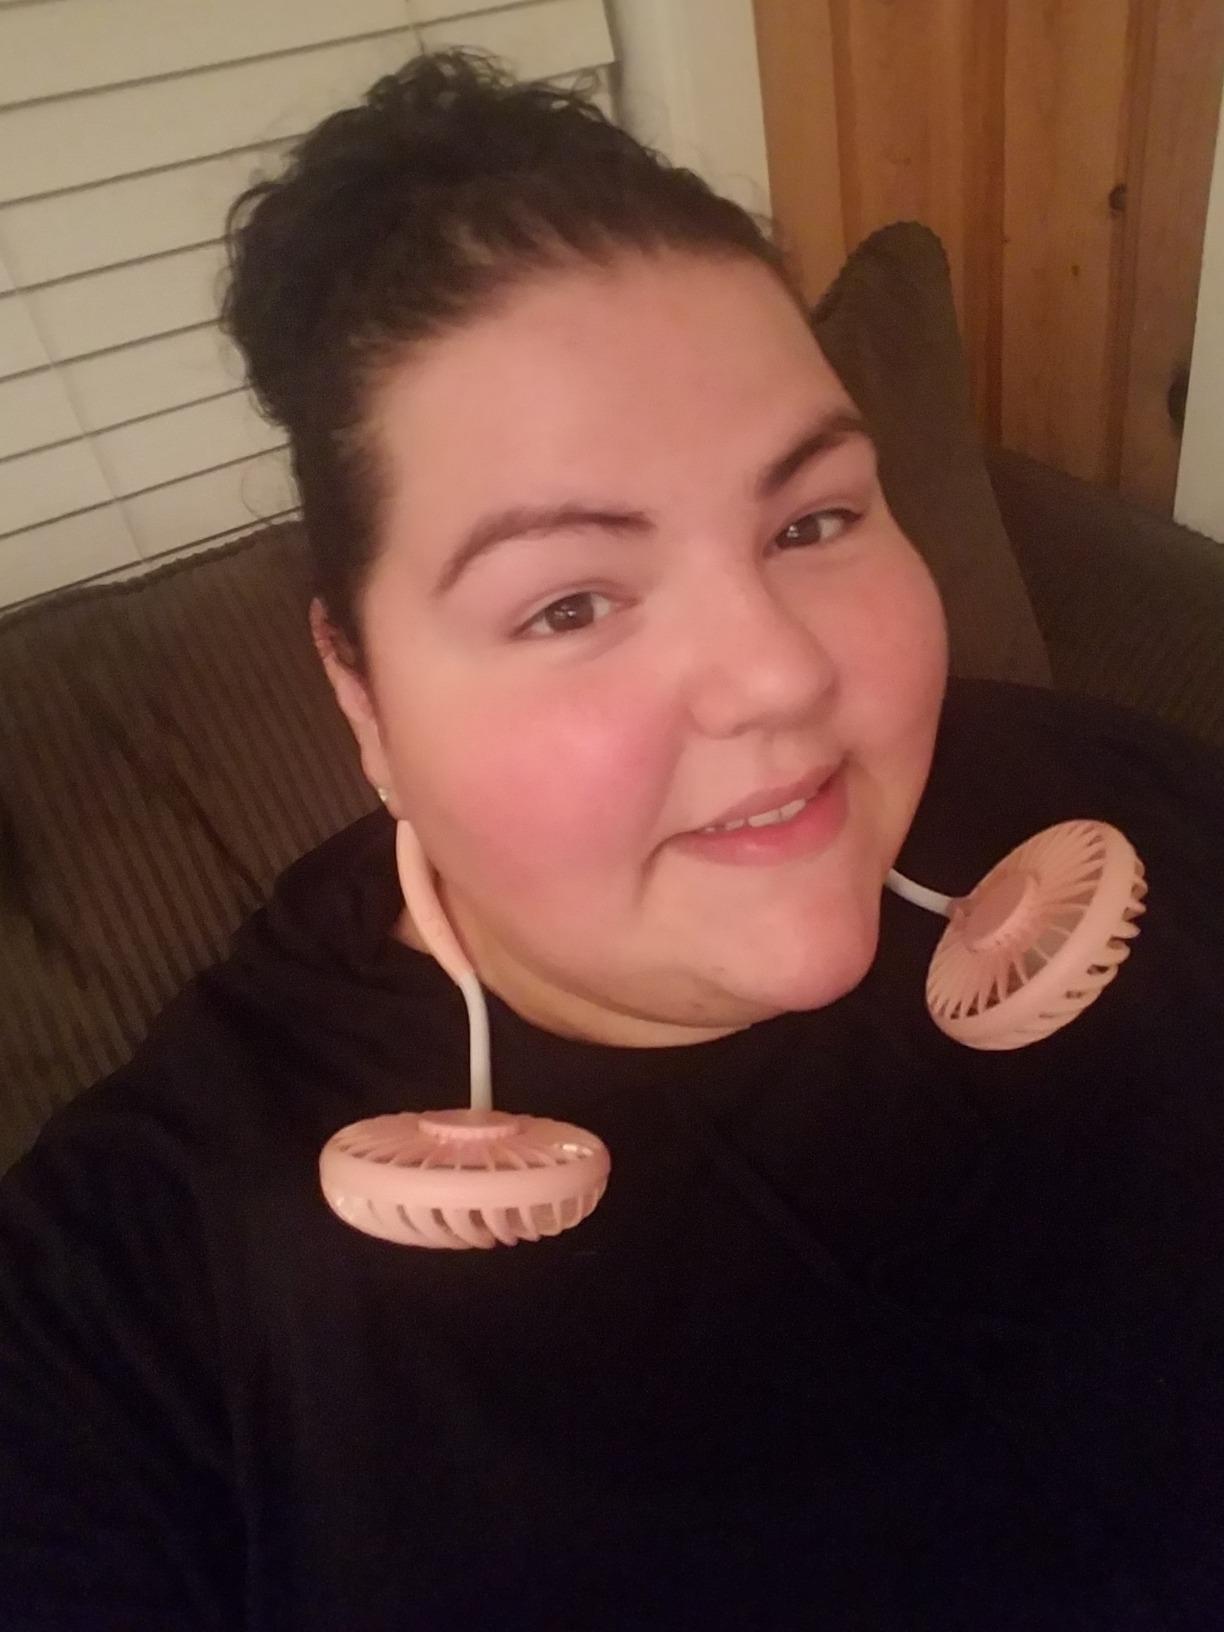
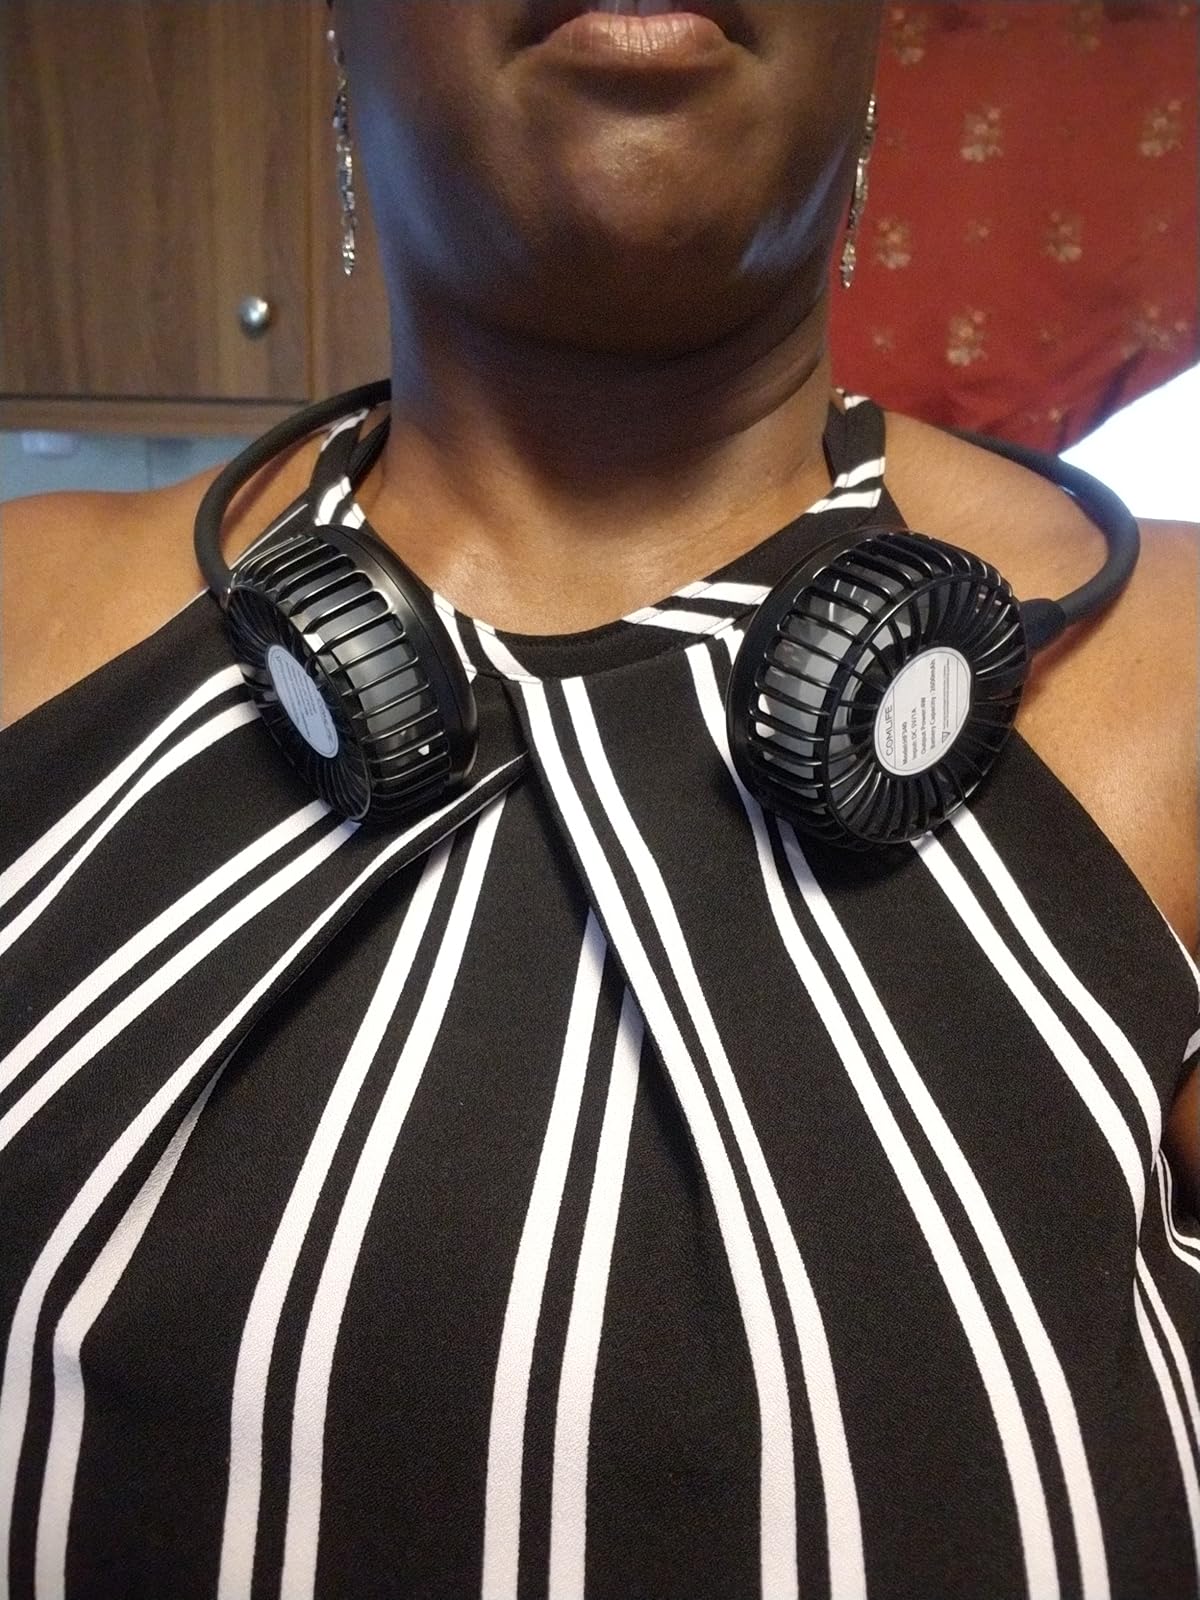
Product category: fan
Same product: no